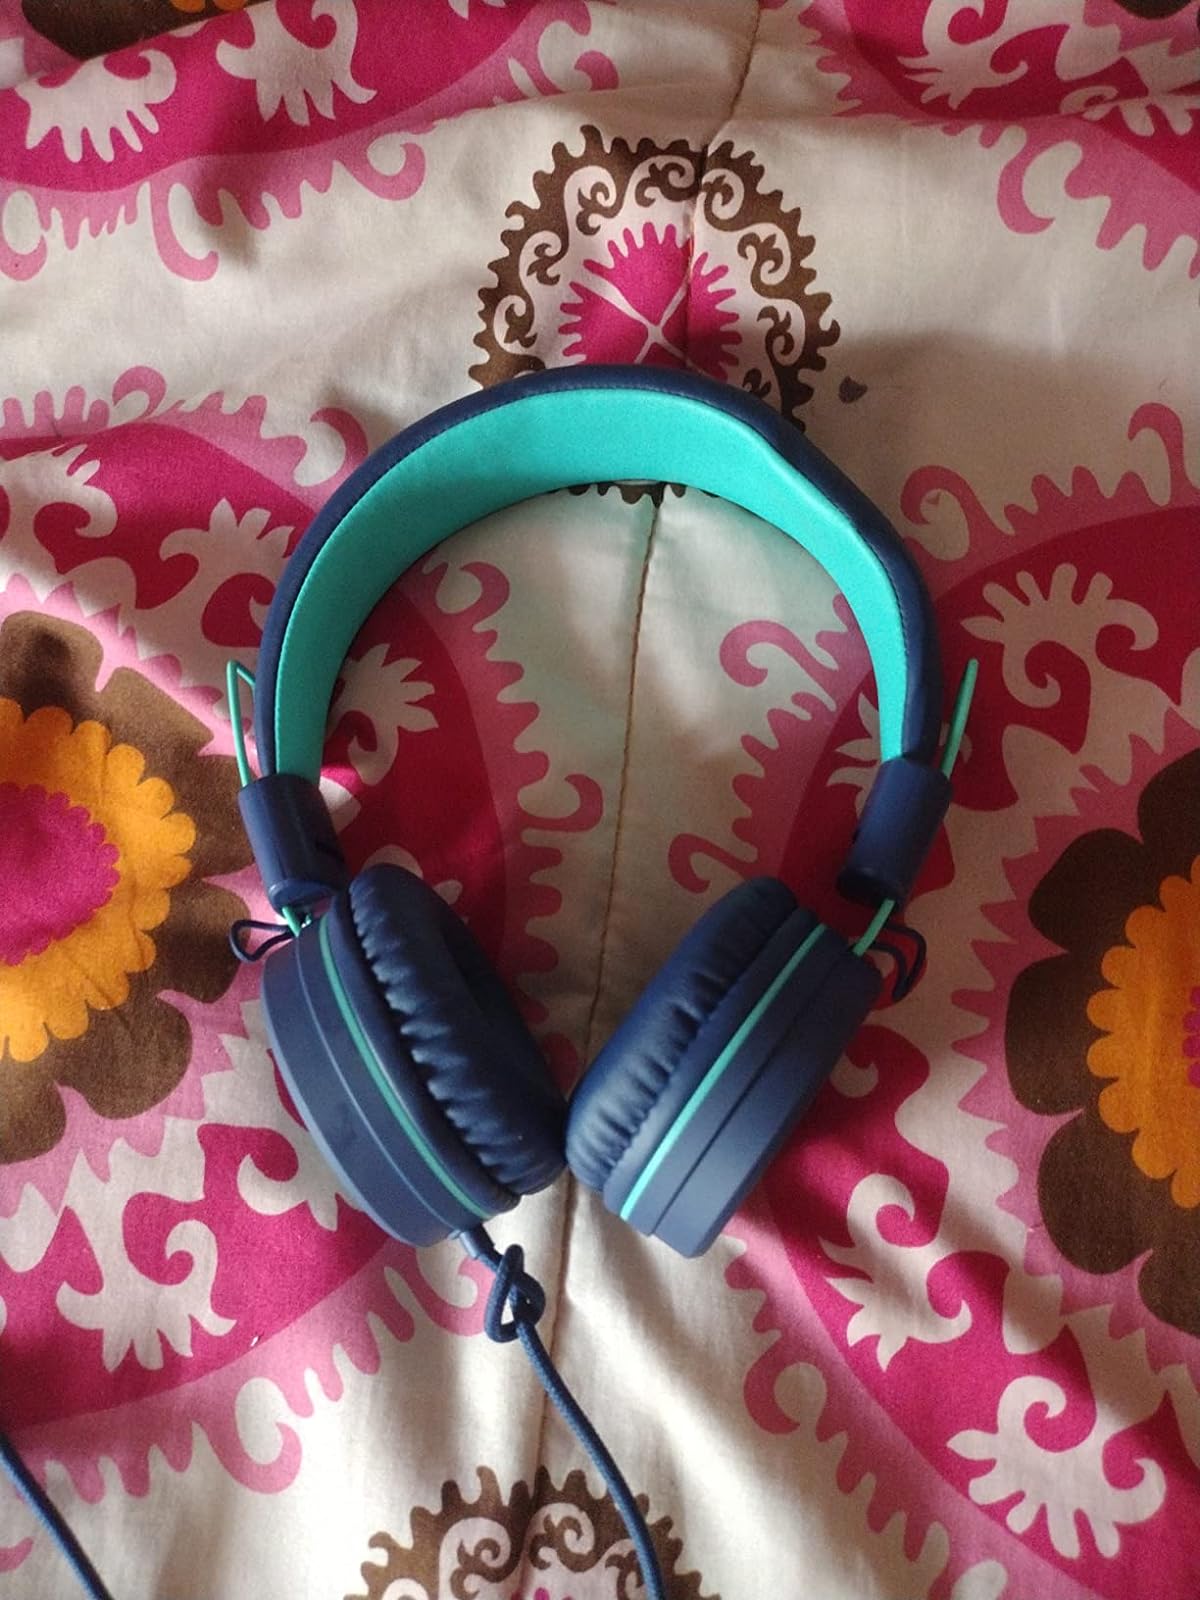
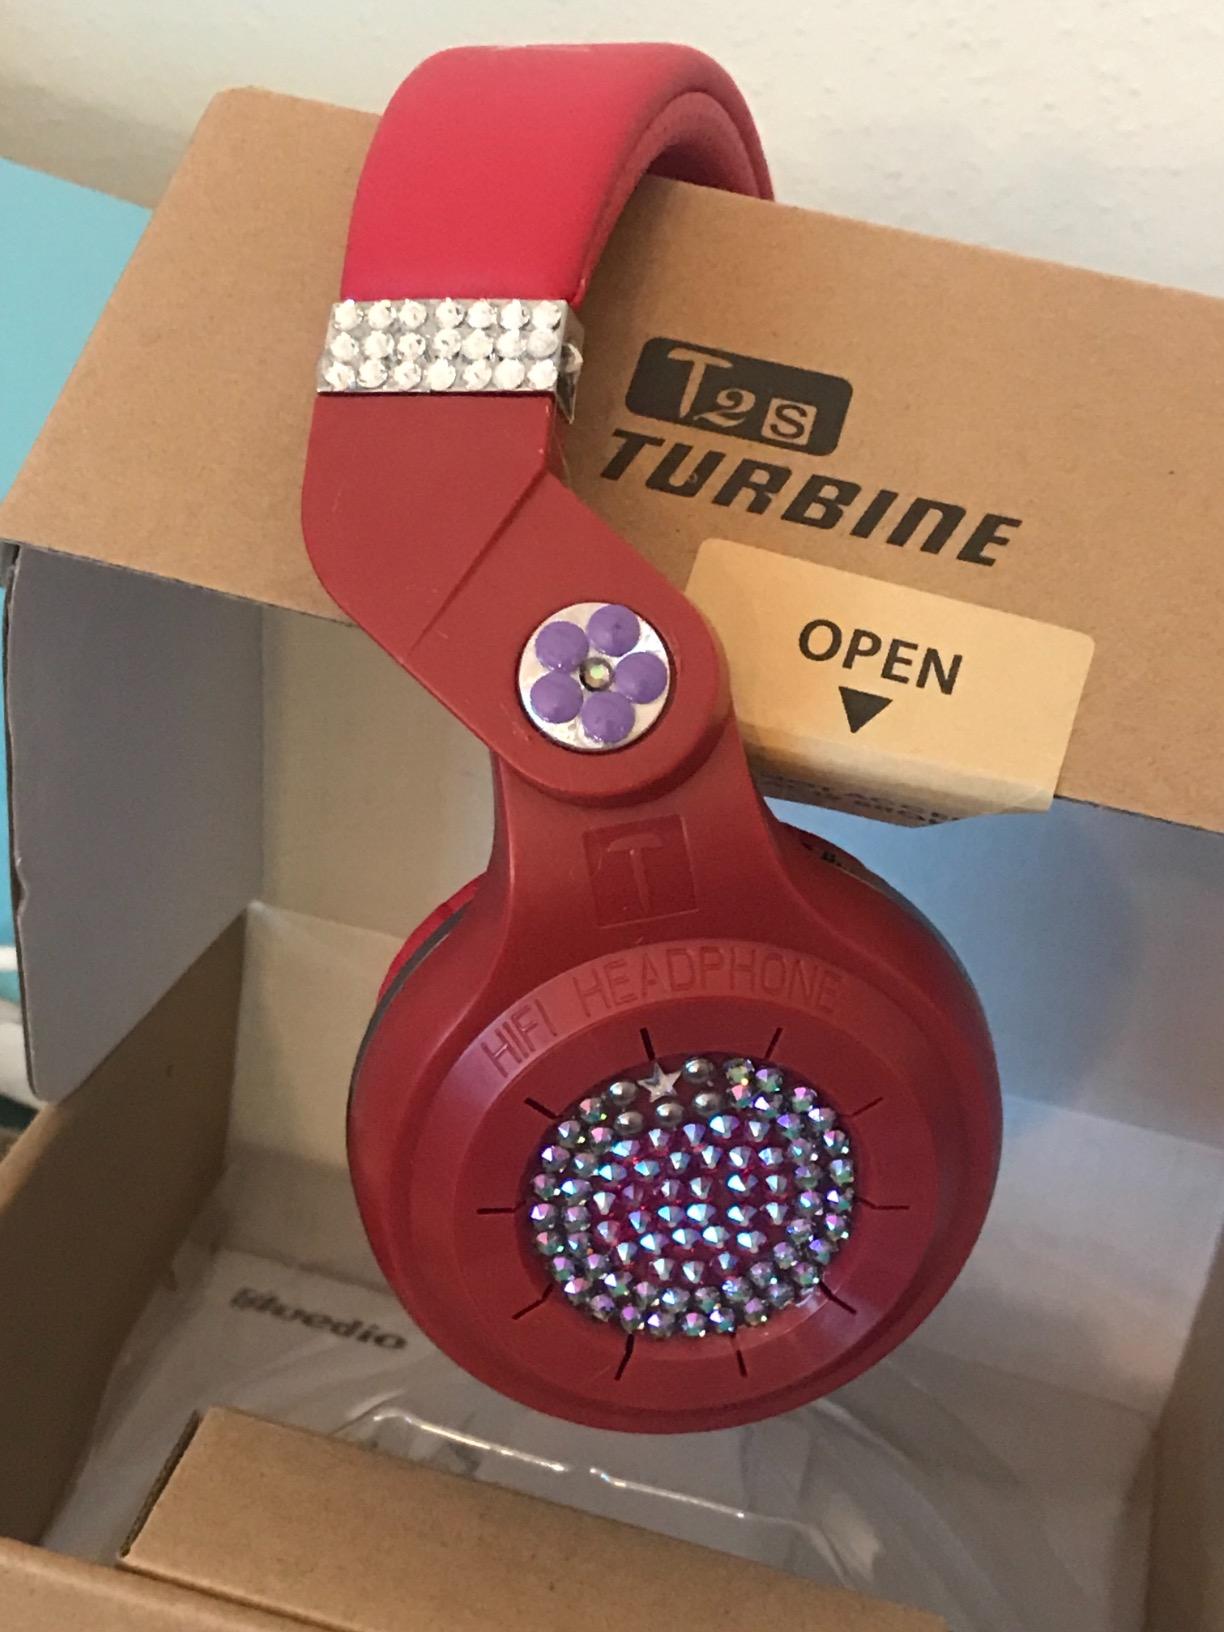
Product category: headphones
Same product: no